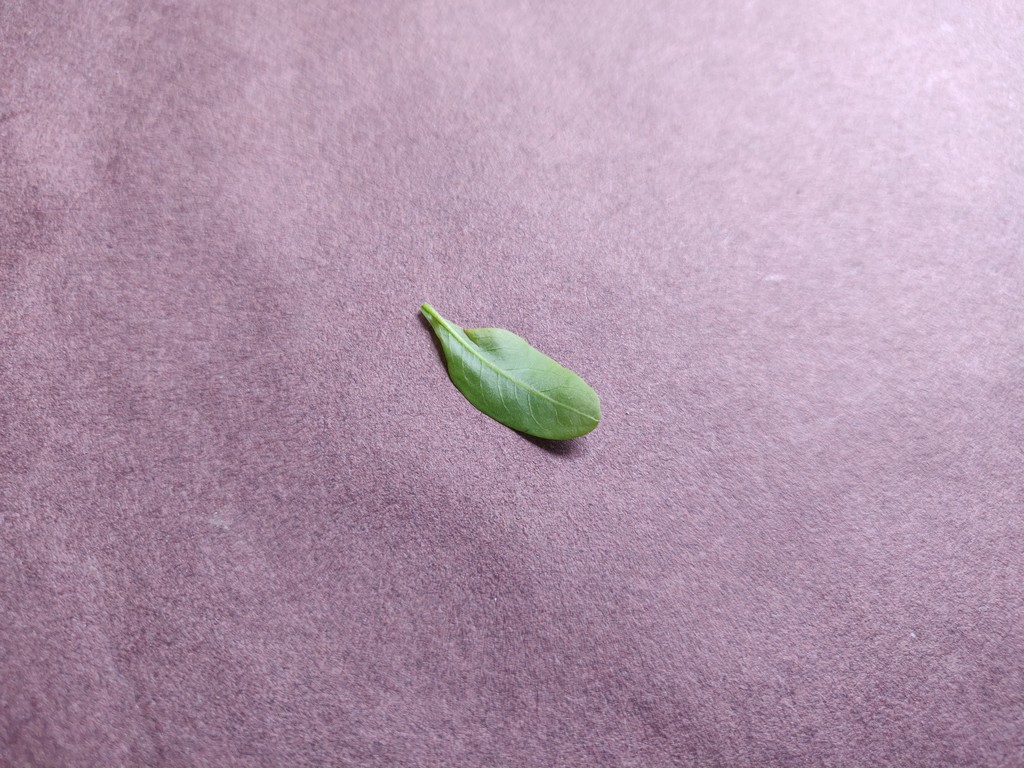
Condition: Healthy
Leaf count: single
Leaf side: back